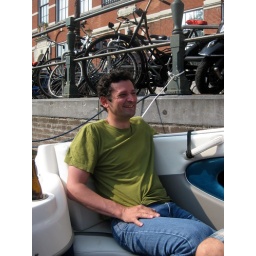
Hanging out near the flower market (Bloemenmarkt)